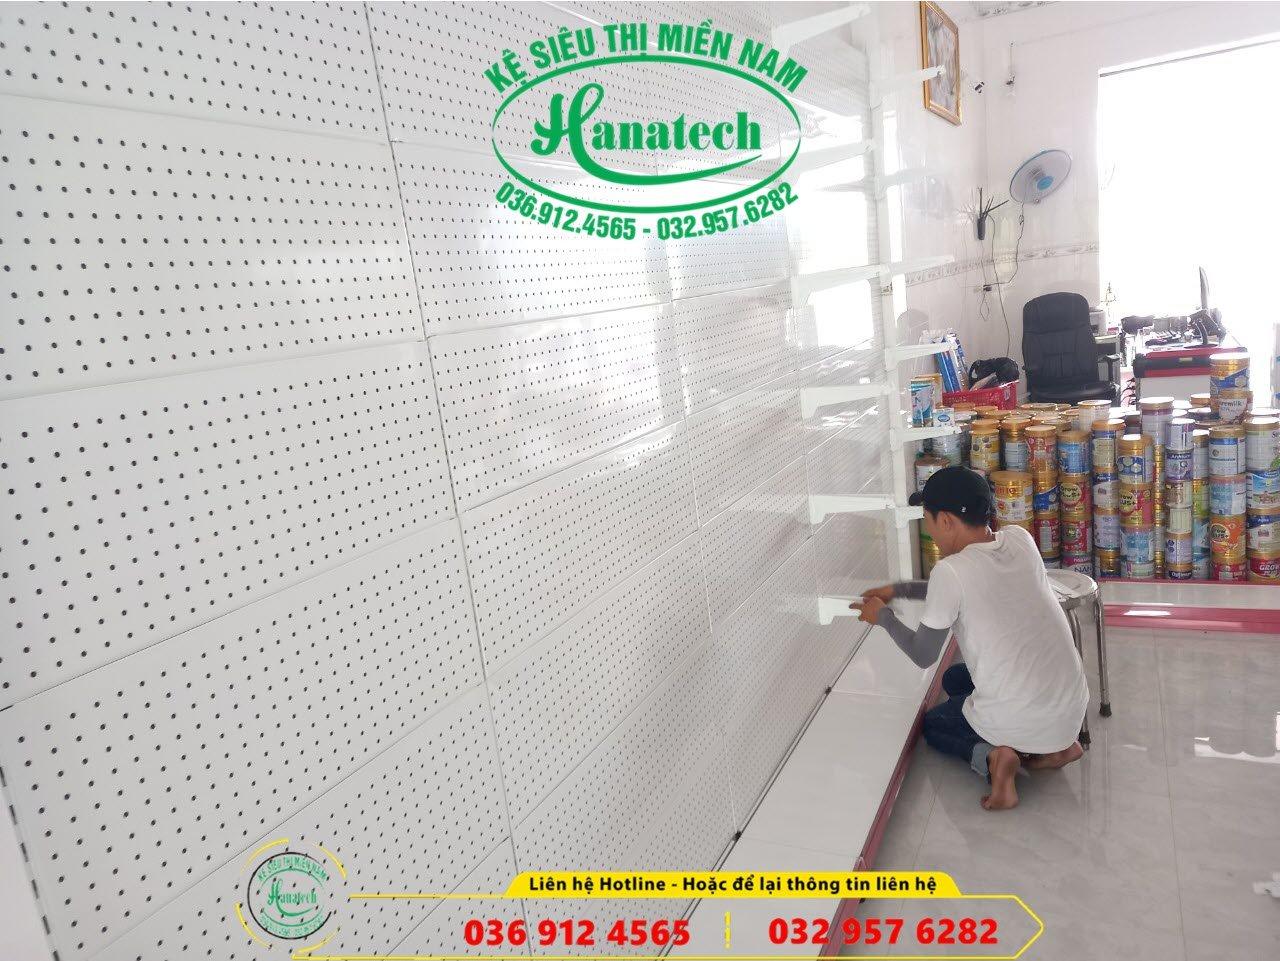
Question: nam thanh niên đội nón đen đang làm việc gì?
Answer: anh ấy đang lắp đặt kệ hàng